William Lathrop (politician)

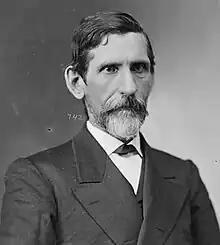
Brady-Handy Collection, Library of Congress

William Lathrop (April 17, 1825 – November 19, 1907) was a U.S. Representative from Illinois.